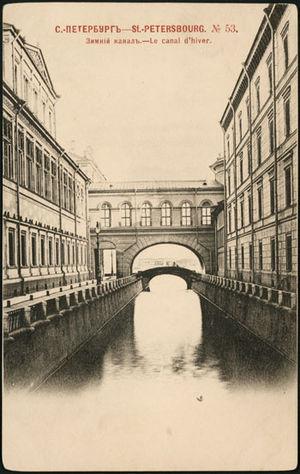
Saint-Pétersbourg. Canal d'Hiver.